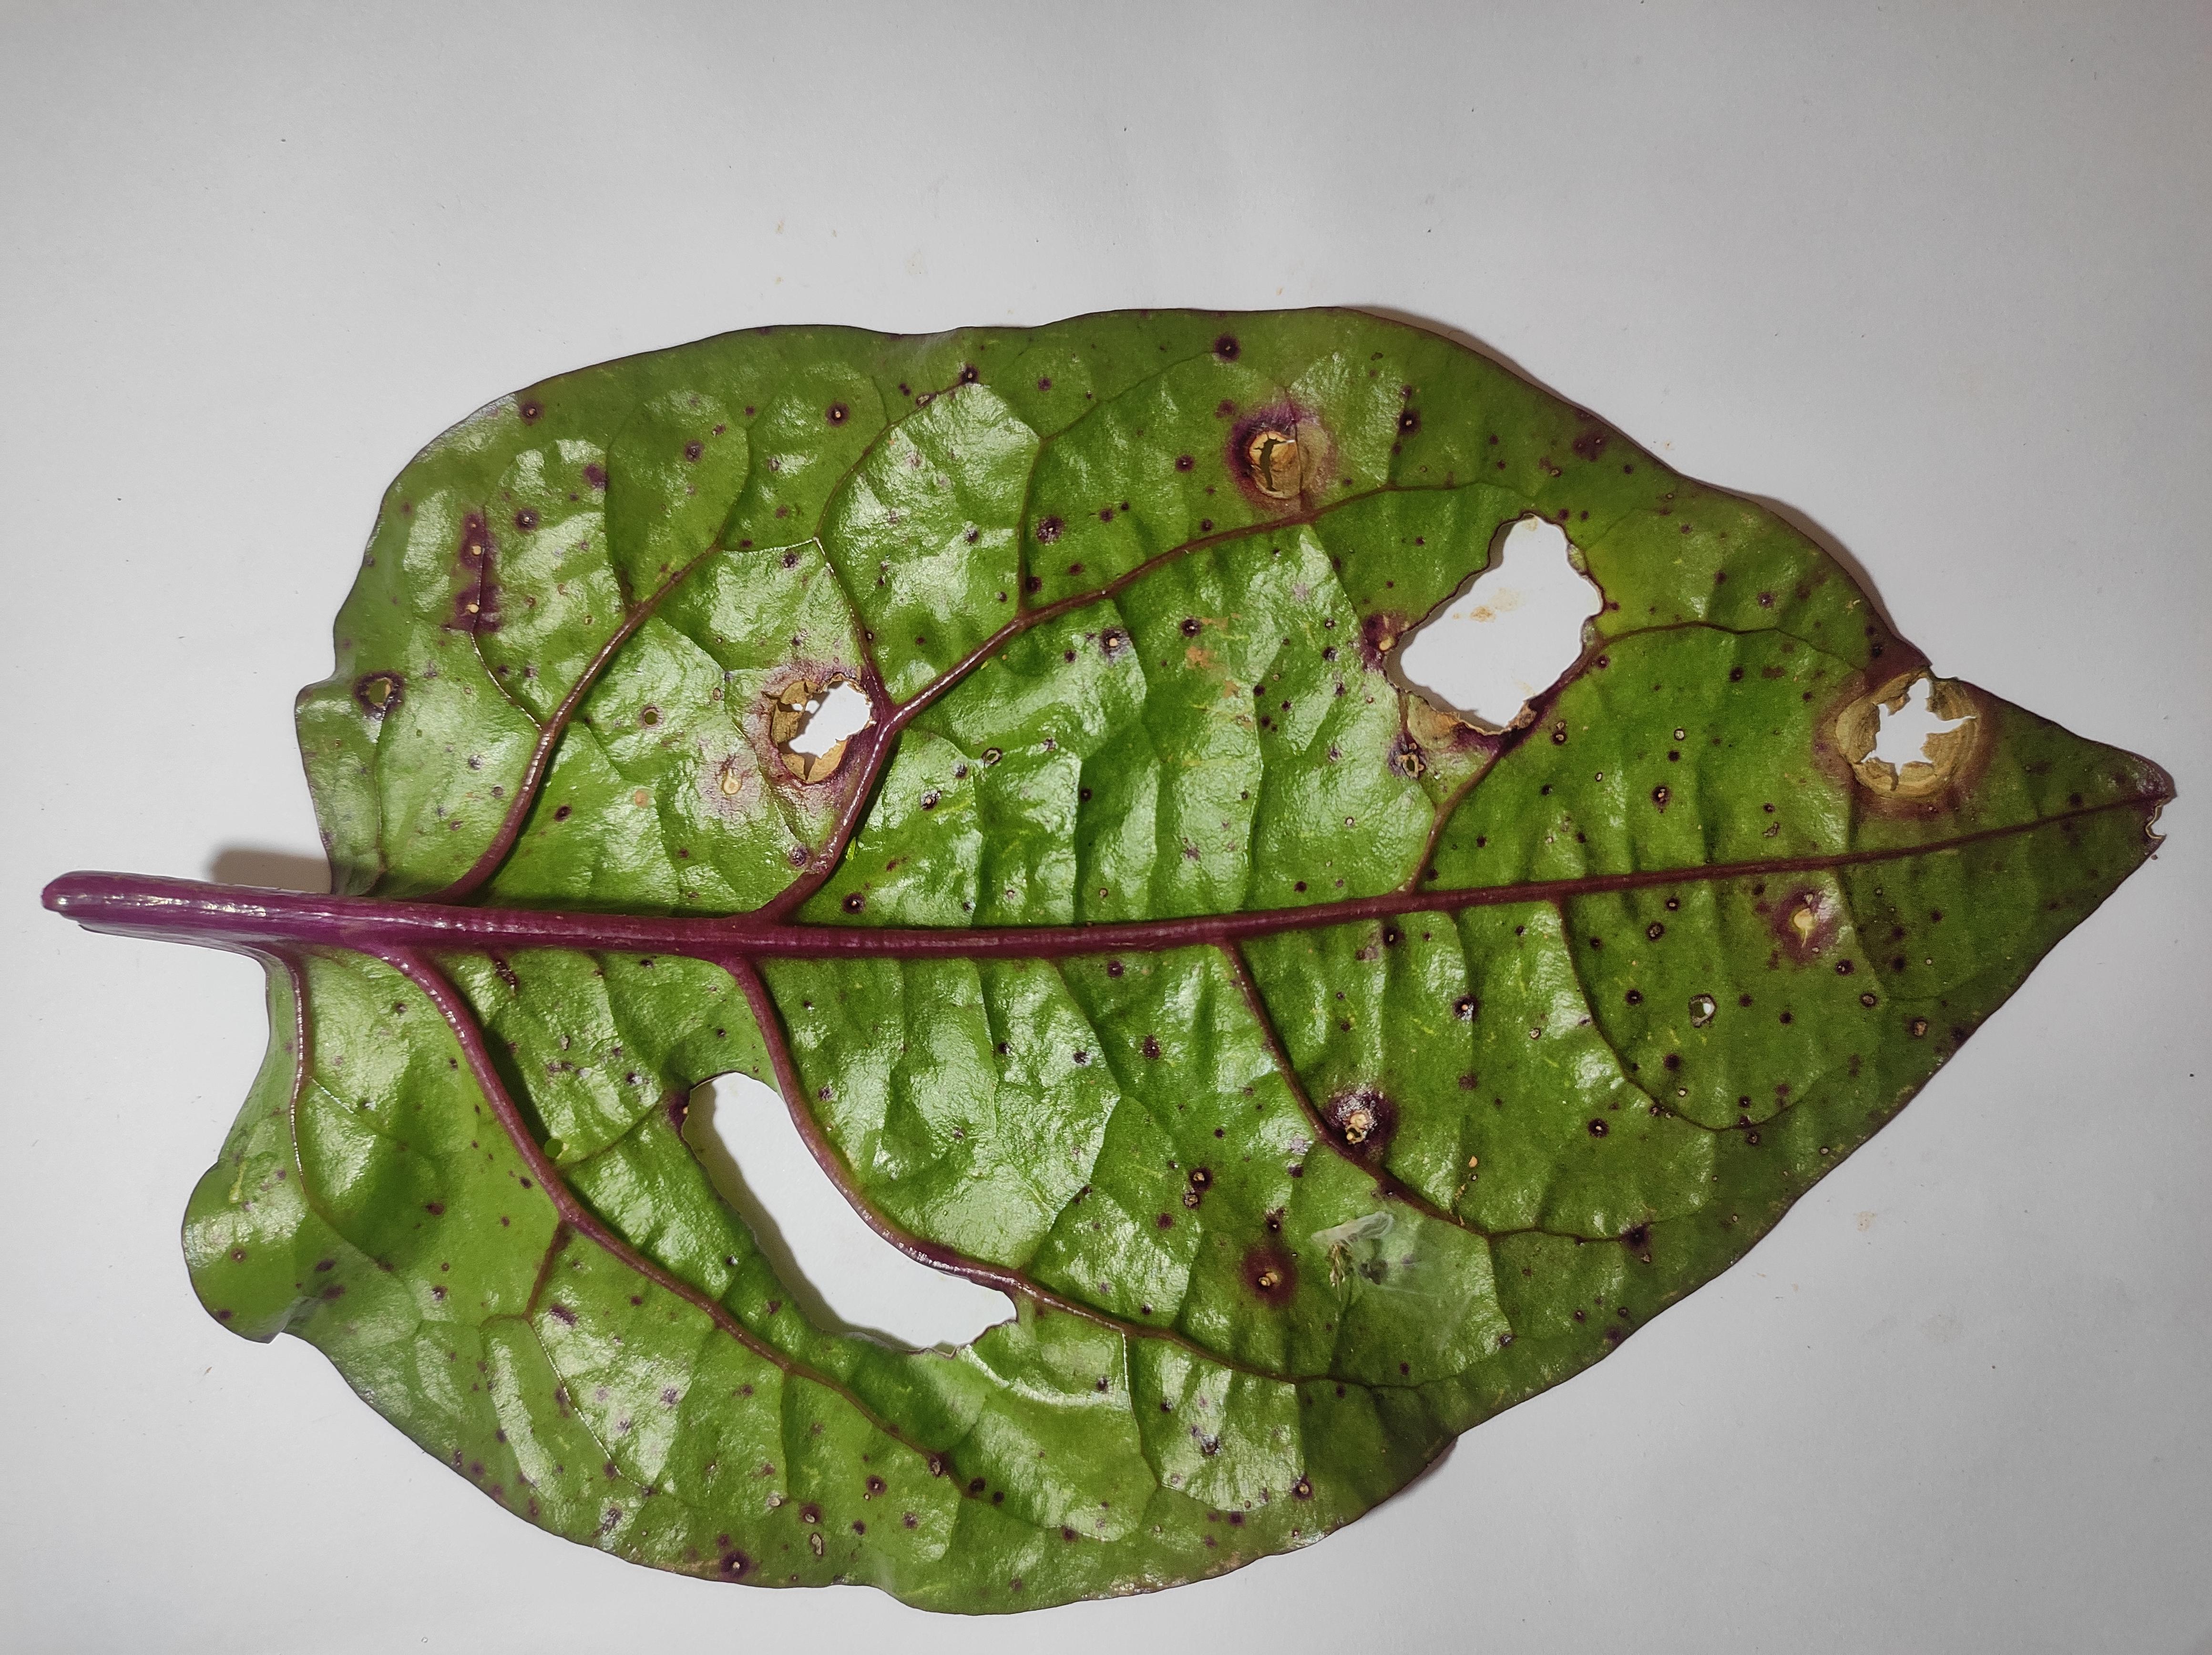
Label: straw_mite